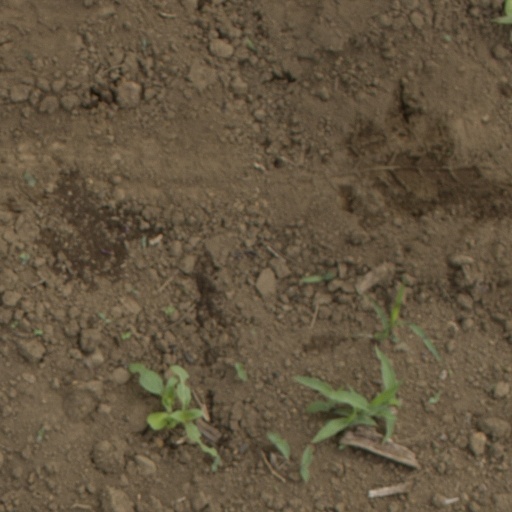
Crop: Jerusalem artichoke